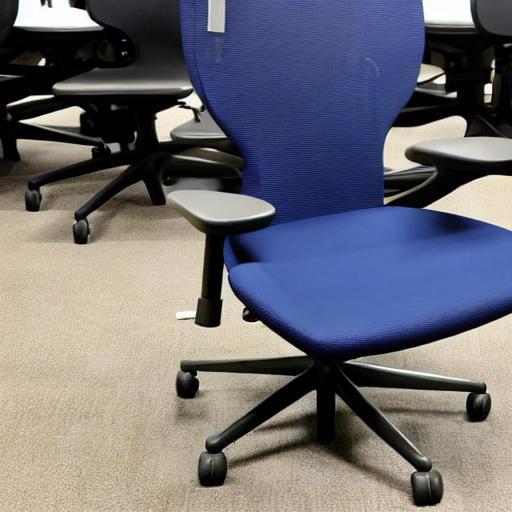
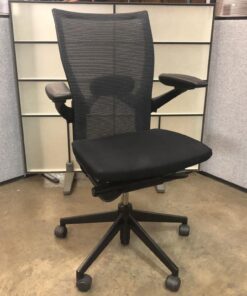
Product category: items_chair
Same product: no